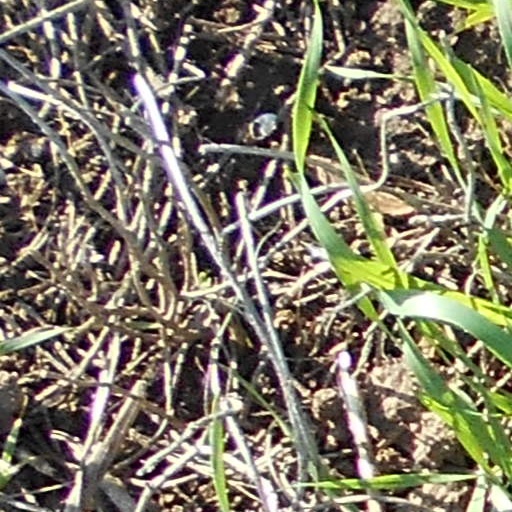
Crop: wheat